Panamanians

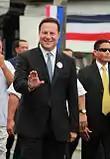
Juan Carlos Varela 37th President of Panama.

White Panamanians form 6.7%, with the majority being of Spanish descent. Other ancestries includes Dutch, English, French, German, Swiss, Danish, Irish, Greek, Italian, Lebanese, Portuguese, Turkish, Polish, Russian and Ukrainian. There is also a sizable and very influential Jewish community.